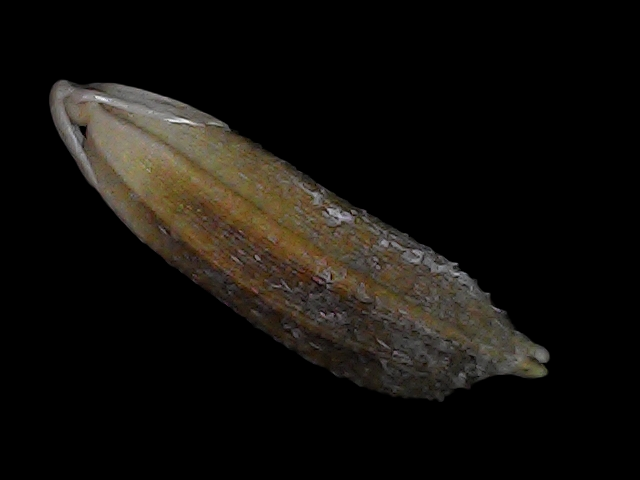
Rice variety: Bd56